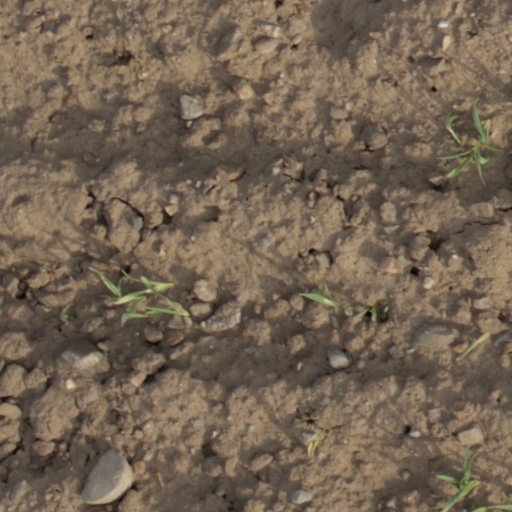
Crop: wheat